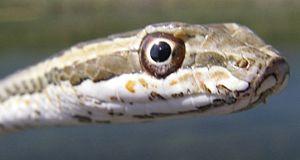
Psammophis lineolatus est une espèce de serpents de la famille des Lamprophiidae.